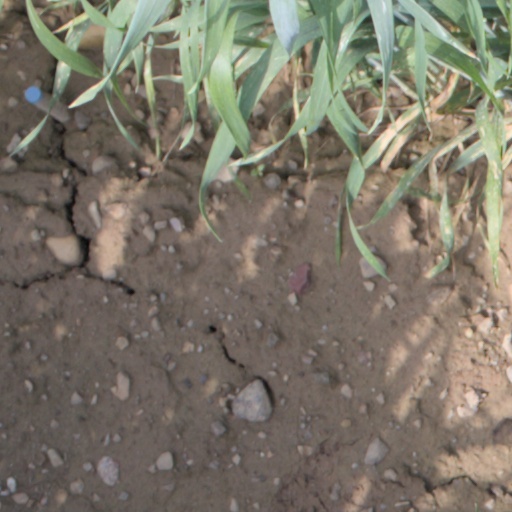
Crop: wheat